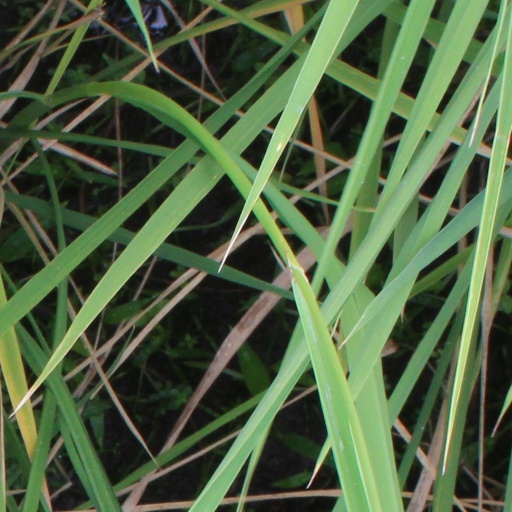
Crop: rice